Sky position (RA, Dec in degrees): 177.749, -0.6794
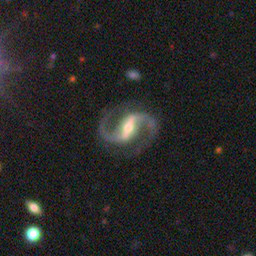
Galaxy morphology: Barred Spiral Galaxies